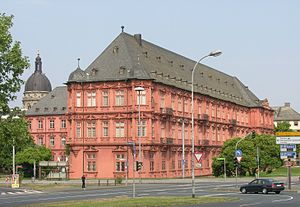
Kurfyrstendømmet Mainz
Det kurfyrstelige slot i Mainz
Kurfyrstendømmet Mainz var et kirkeligt fyrstedømme i det tysk-romerske rige fra midten af 900-tallet til begyndelsen af 1800-tallet.